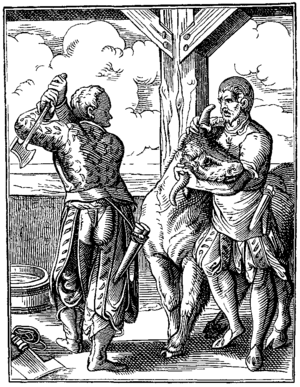
Une boucherie est un établissement commercial où l'on fait maturer et où l'on découpe et vend au détail de la viande d'animaux de boucherie. Son gérant est un artisan, le boucher.
Le sacrifice désigne une offrande, en particulier de la nourriture, des objets voire des vies humaines ou animales, à une ou plusieurs divinités.
Jost Amman est un dessinateur, graveur et peintre suisse, qui pratiqua presque toutes les formes de gravure et en exposa la technique dans plusieurs traités.